Aalen

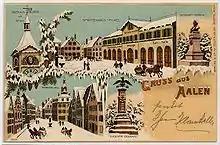
Aalen by 1900

To fight housing shortage during and immediately after World War I, the town set up barracks settlement areas at the "Schlauch" and "Alter Turnplatz" grounds. In spite of the industry being crippled by the Great Depression of 1929, the public baths at the Hirschbach creek where modernized, extended and re-opened in 1931.